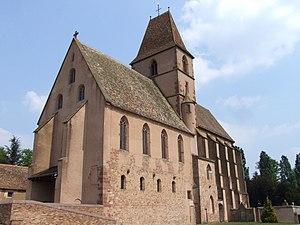
Walbourg - Eglise Sainte-Walburge - Ensemble
Frédéric II, dit le Borgne, né en 1090 et mort le 4 avril 1147 à Alzey en Franconie, de la dynastie des Hohenstaufen, fut duc de Souabe de 1105 à sa mort. Son frère cadet Conrad a été élu roi des Romains en 1138. Il est le père de Frédéric Barberousse, couronné empereur en 1155, et l'arrière-grand-père de l'empereur Frédéric II.
Walbourg est une commune française située dans le département du Bas-Rhin, en région Grand Est.
Cet article recense les monuments historiques français classés en 1898.
L'abbaye Sainte-Walburge, ancienne abbaye bénédictine, est située à Walbourg, dans le département du Bas-Rhin, en région Alsace.